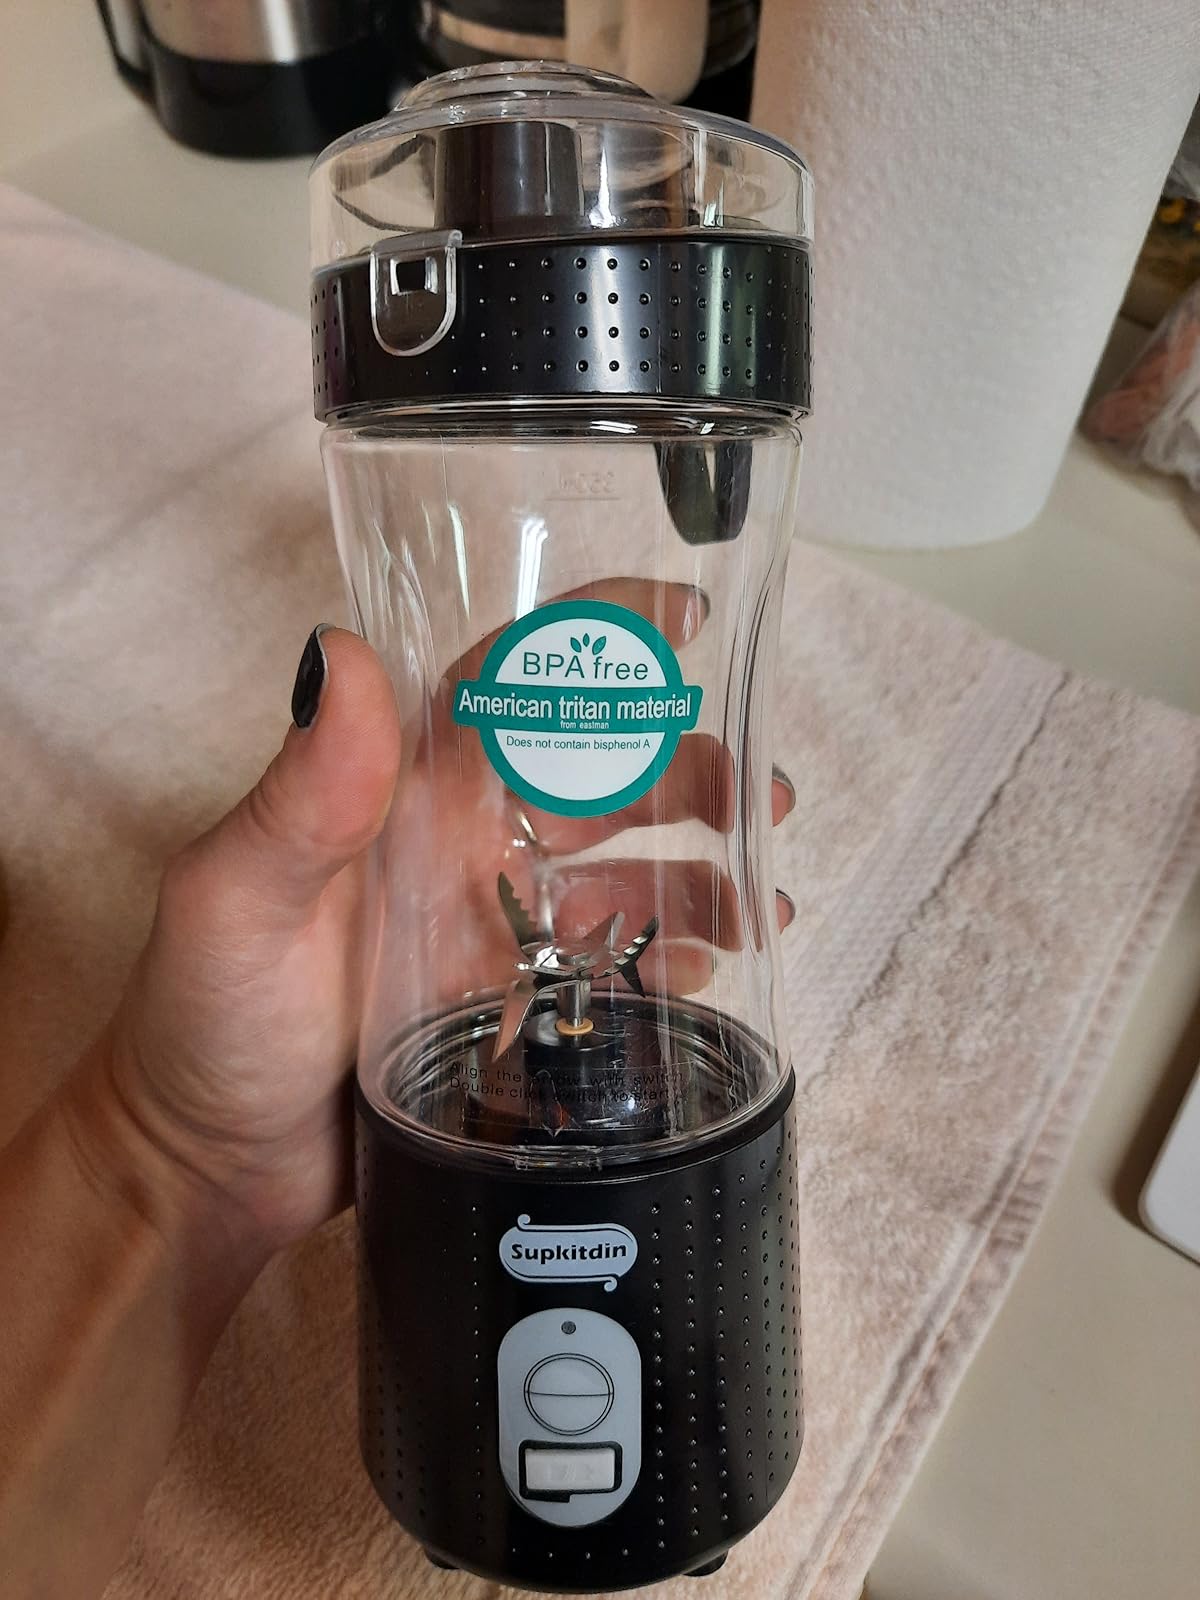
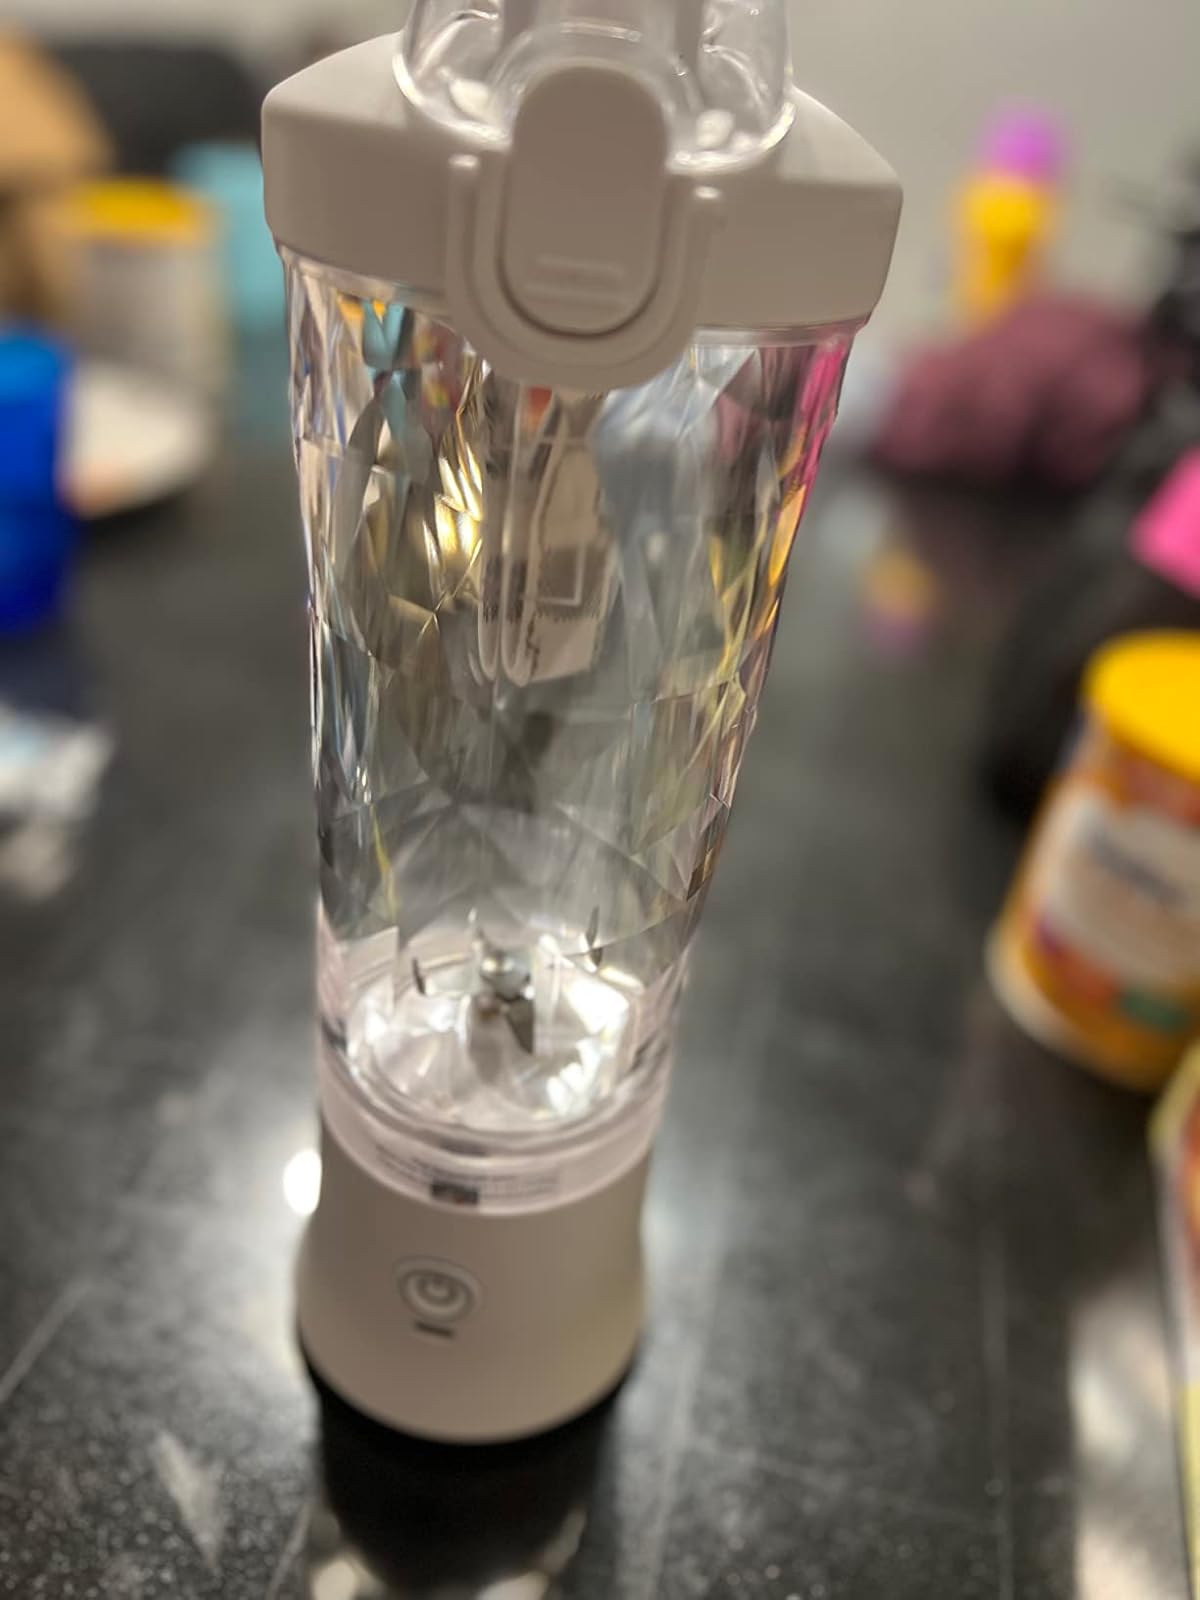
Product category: items_blender
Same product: no